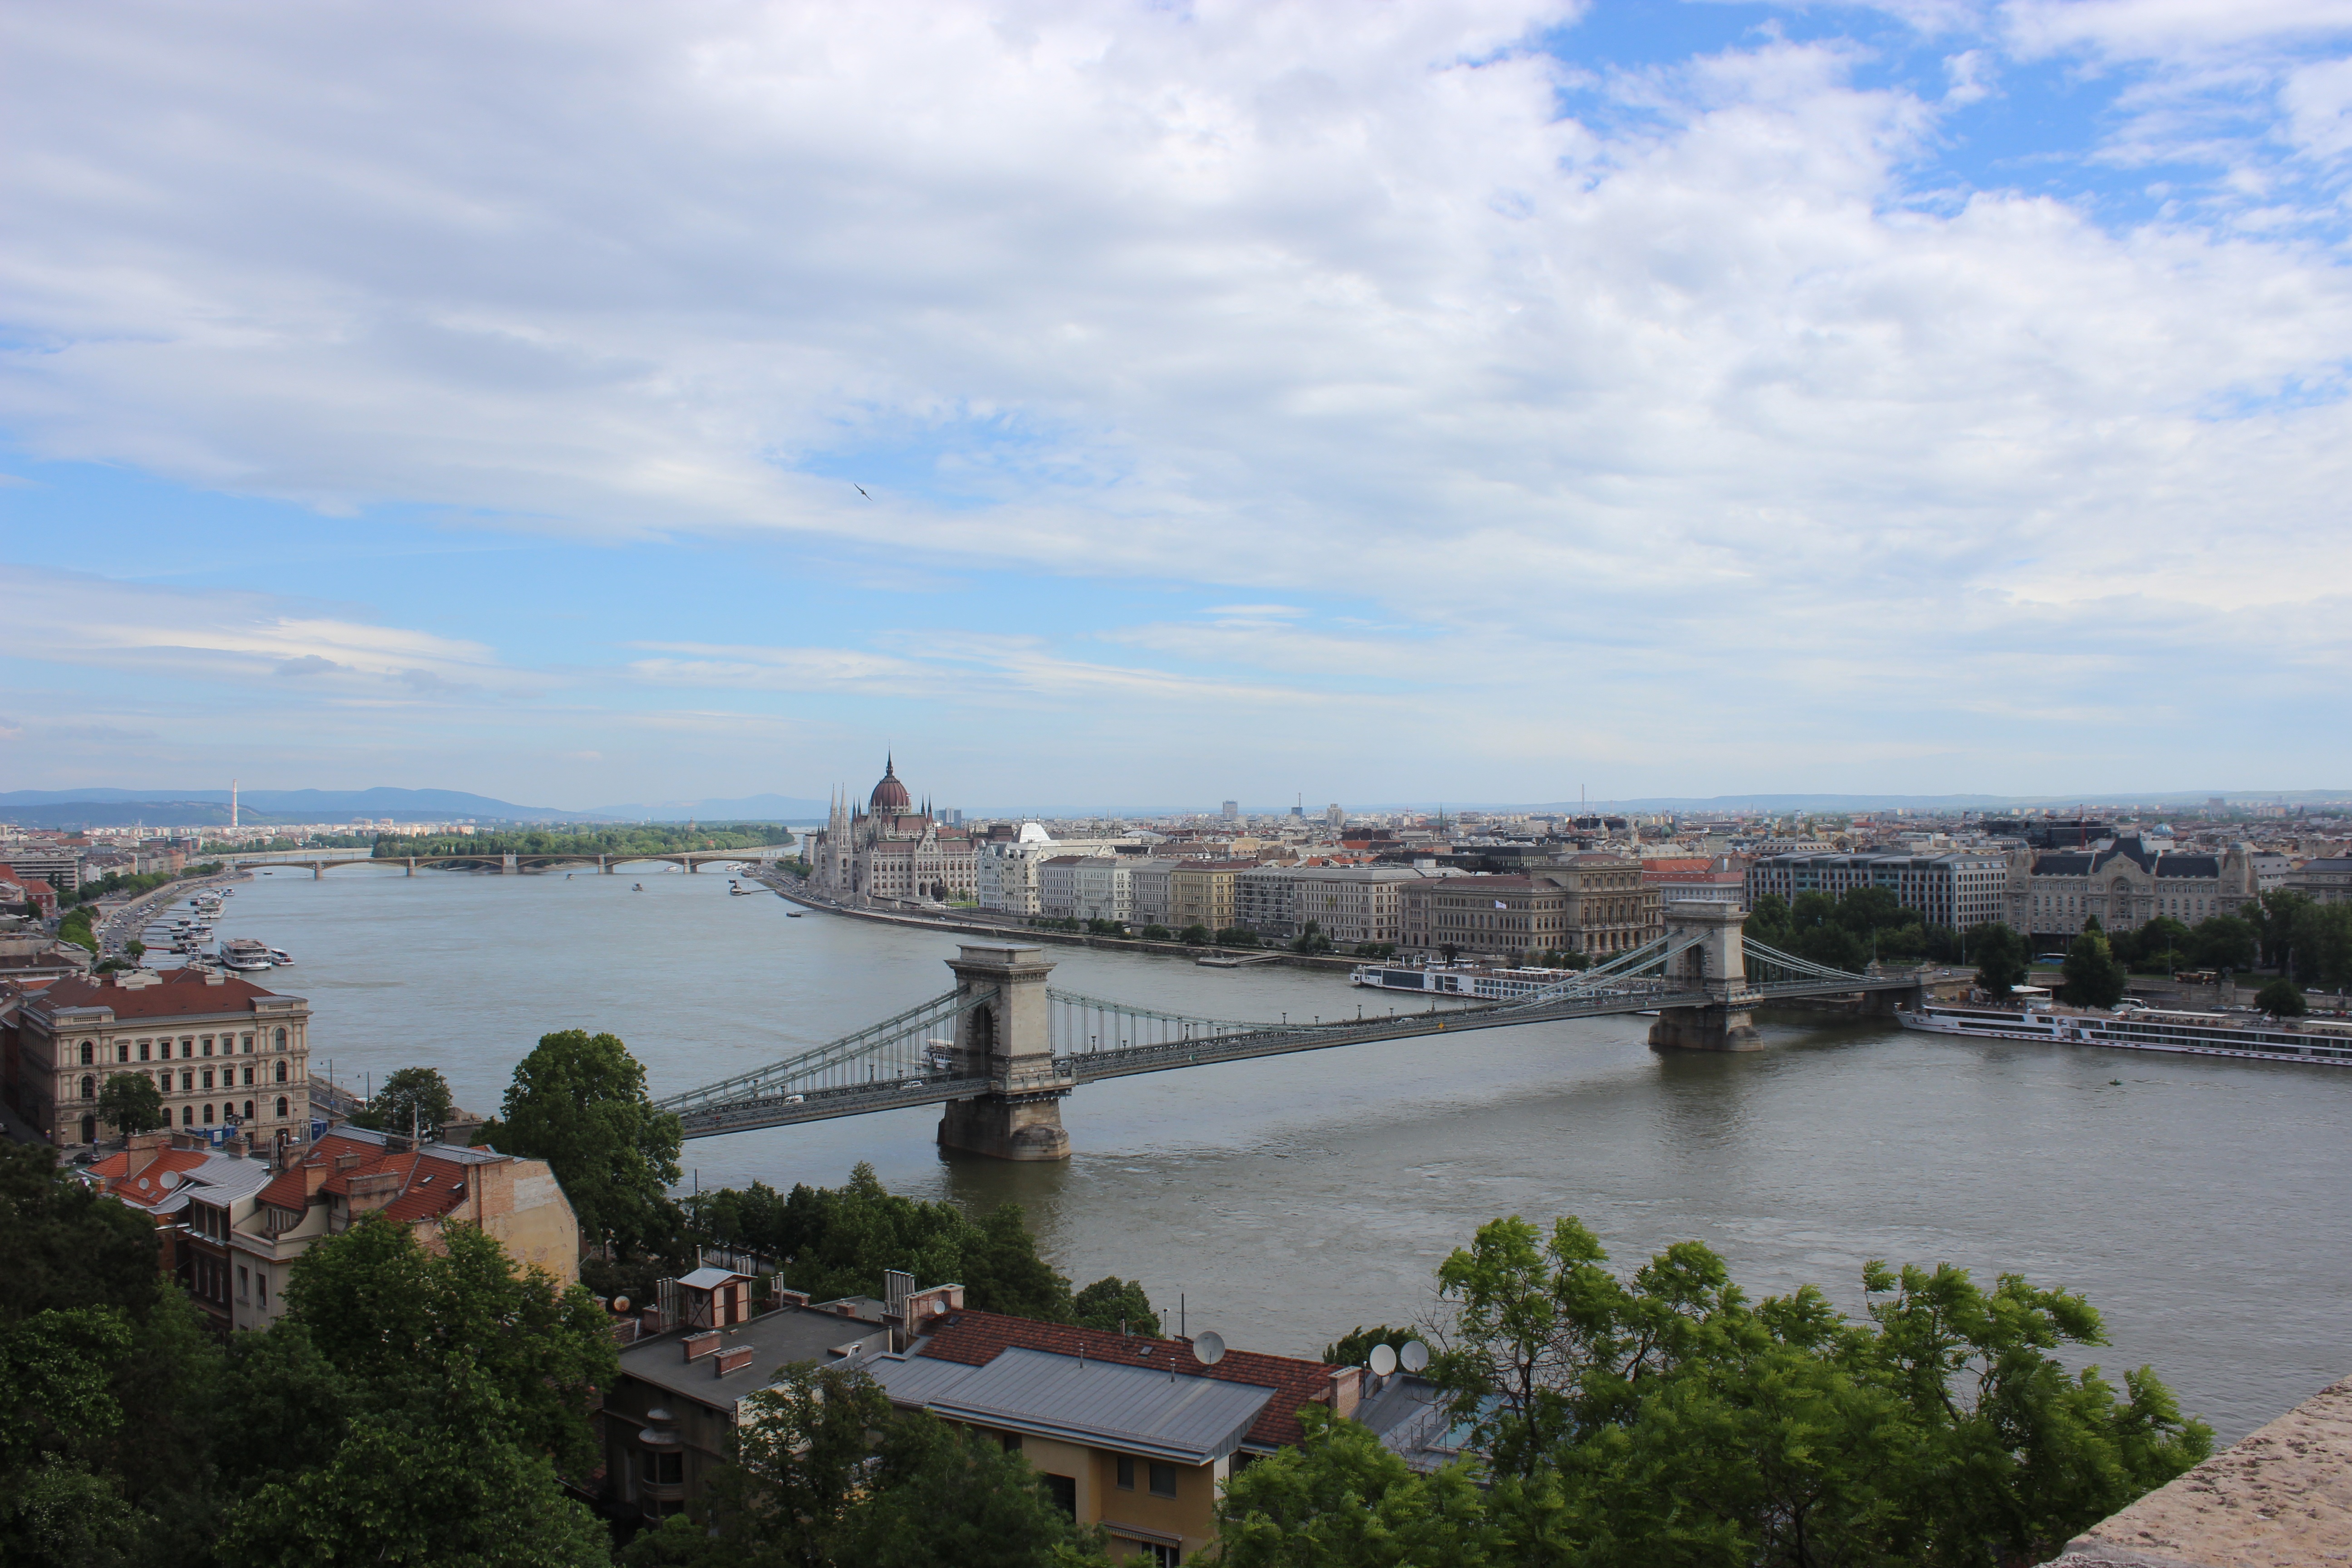
landscape, sea, water, architecture, sky, bridge, river, cityscape, travel, bay, landmark, blue, reservoir, tourism, waterway, channel